Geology of Andorra

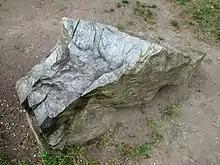
Andorran phyllite displayed in the Parc Central, Andorra la Vella

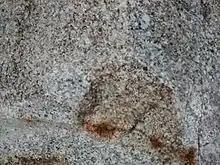
Granodiorite in Andorra

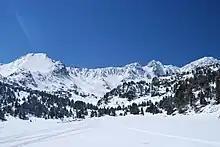
Cirque de Pessons

Andorra is located in the "Axial Zone" of the central Pyrenees mountain range in southwestern Europe, which means that it has intensely folded and thrust rocks formed when the Iberian Peninsula was rotated onto the European continent.